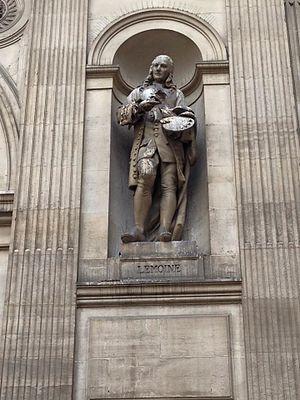
Paul-Armand Bayard de La Vingtrie, François Lemoyne, Paris, Hôtel de Ville
Les statues des façades de l'hôtel de ville de Paris représentent des personnages marquants de la ville de Paris, artistes, savants, personnalités politiques, industriels.
Paul-Armand Bayard de la Vingtrie né à Paris le 30 mai 1846 et mort dans la même ville en mai 1900 est un sculpteur français.